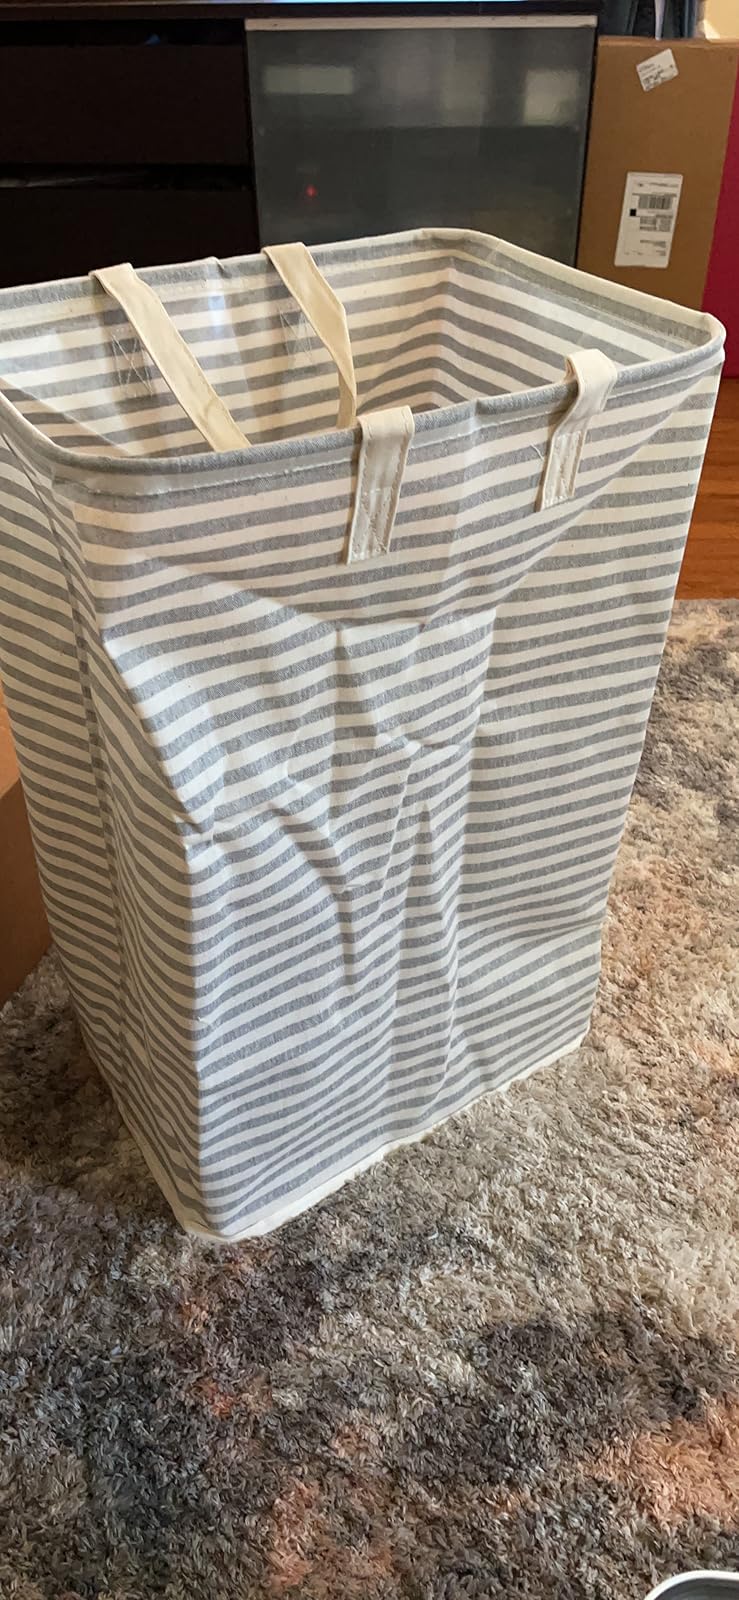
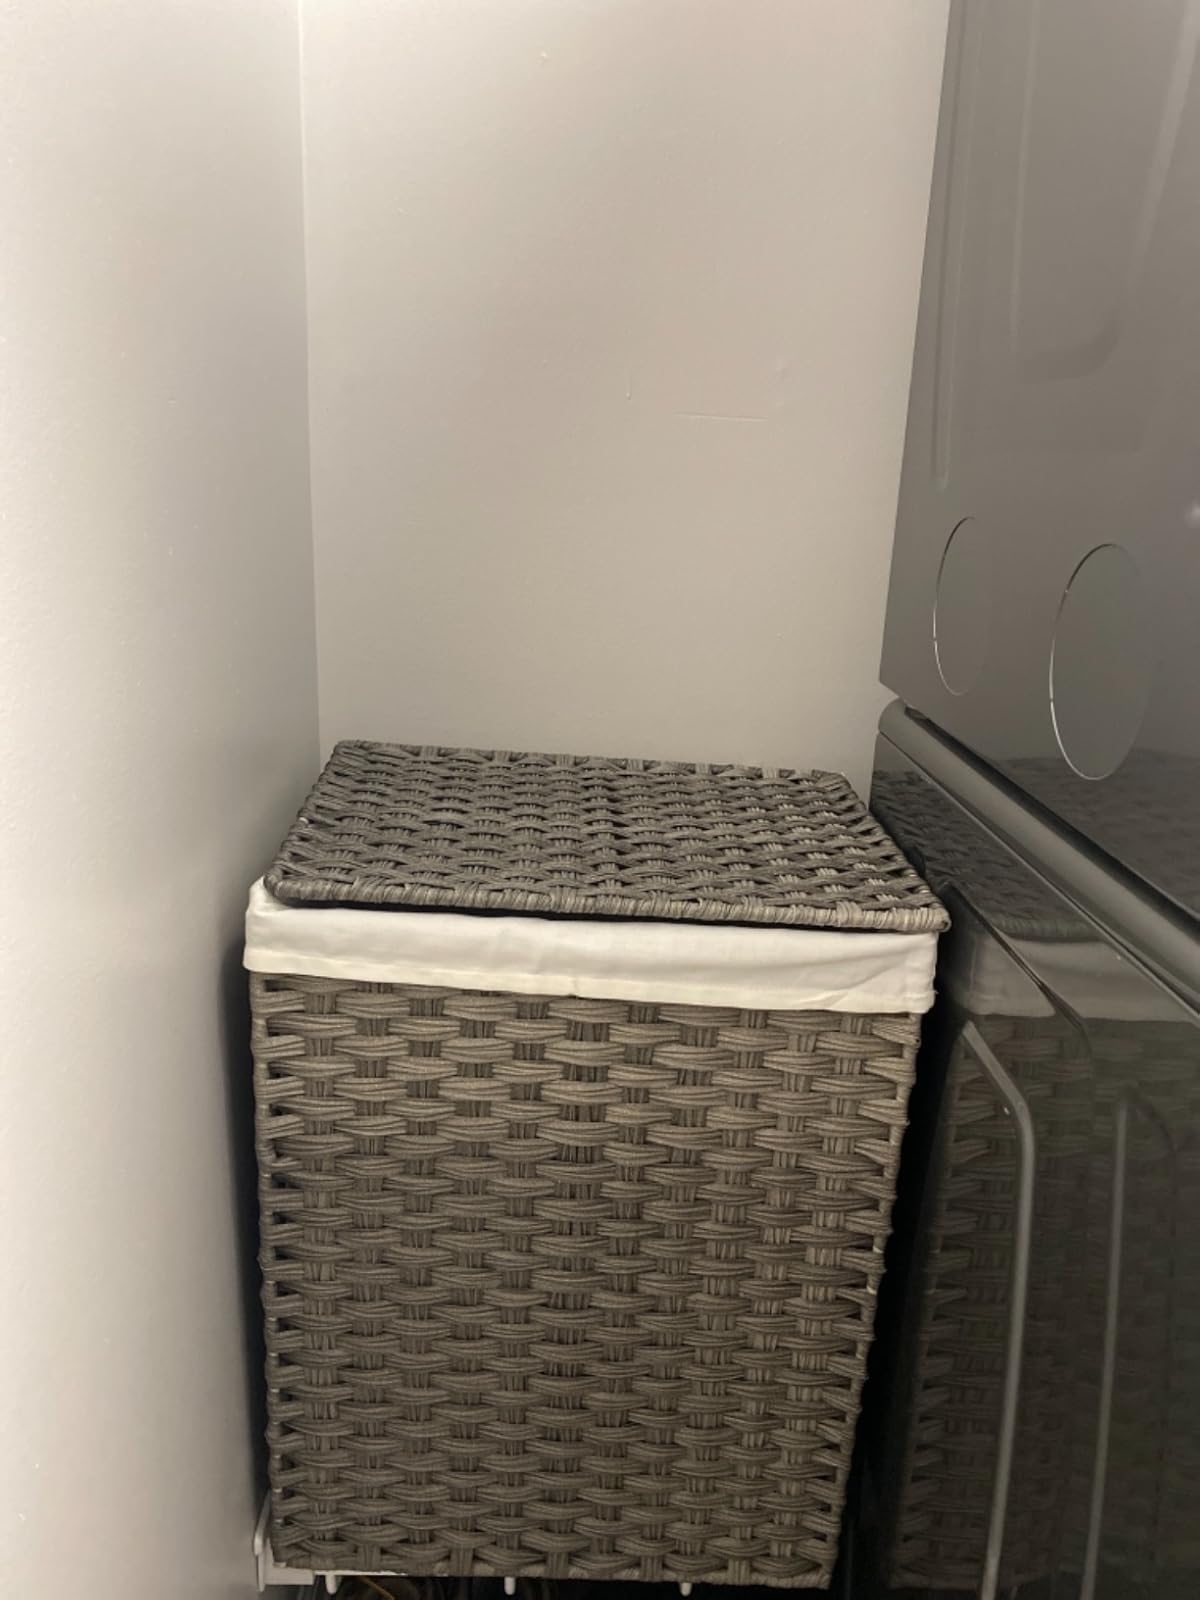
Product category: items_hamper
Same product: no